Suzuki Hayabusa

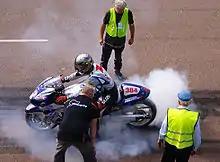
Burnout at the Brighton Speed Trials, 2008

The third-generation Hayabusa was announced on February 5, 2021. "Cycle World" and "Motorcyclist" magazines referred to the third generation 2022 model year Hayabusa as GSX1300RR rather than GSX1300R, with no mention of what that might signify.